Human Tornado

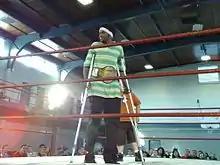
Human Tornado with the PWG World Championship on crutches after tearing his ACL in 2008

On October 14 Tornado defeated Hero in the first singles match of their feud. After Tornado and his allies Claudio Castagnoli and Eddie Kingston defeated Hero, LeRae and Necro Butcher in a no disqualification six person tag team match on January 5, 2008, Tornado received a one-on-one match against LeRae the following day and defeated her via disqualification when Hero interfered in the match. After PWG World Champion Low Ki suffered a knee injury, the title was vacated and put up for grabs in a five man tournament. On February 24, 2008, Tornado defeated first Necro Butcher in the first round and then Roderick Strong and Karl Anderson in a three-way final match to win the PWG World Championship for the second time. Shortly afterwards Tornado tore his ACL and dislocated his knee, while wrestling for Juggalo Championship Wrestling, and as a result, his in-ring time was significantly reduced during his second World Title run. After refusing to vacate the title, Tornado was ordered to defend it against the number one contender, Chris Hero, in a steel cage Guerrilla Warfare match on July 6, 2008, at PWG's fifth anniversary show, titled "Life During Wartime". At the event Hero, with the help of LeRae, defeated Tornado to win the World Title, after which Tornado went on to heal his injuries.